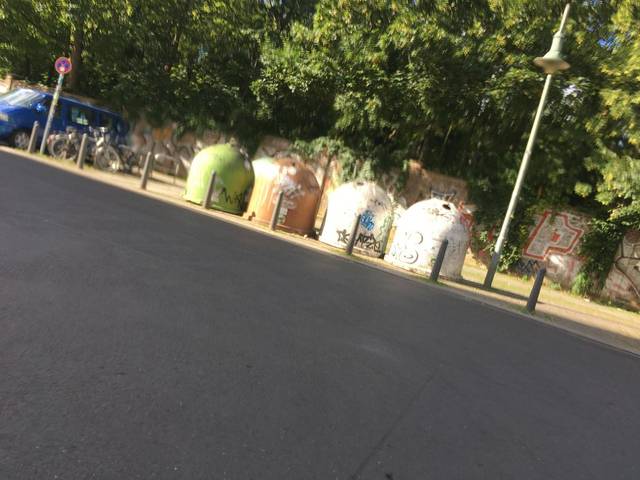
Region: Germany
Coordinates: 52.531, 13.423